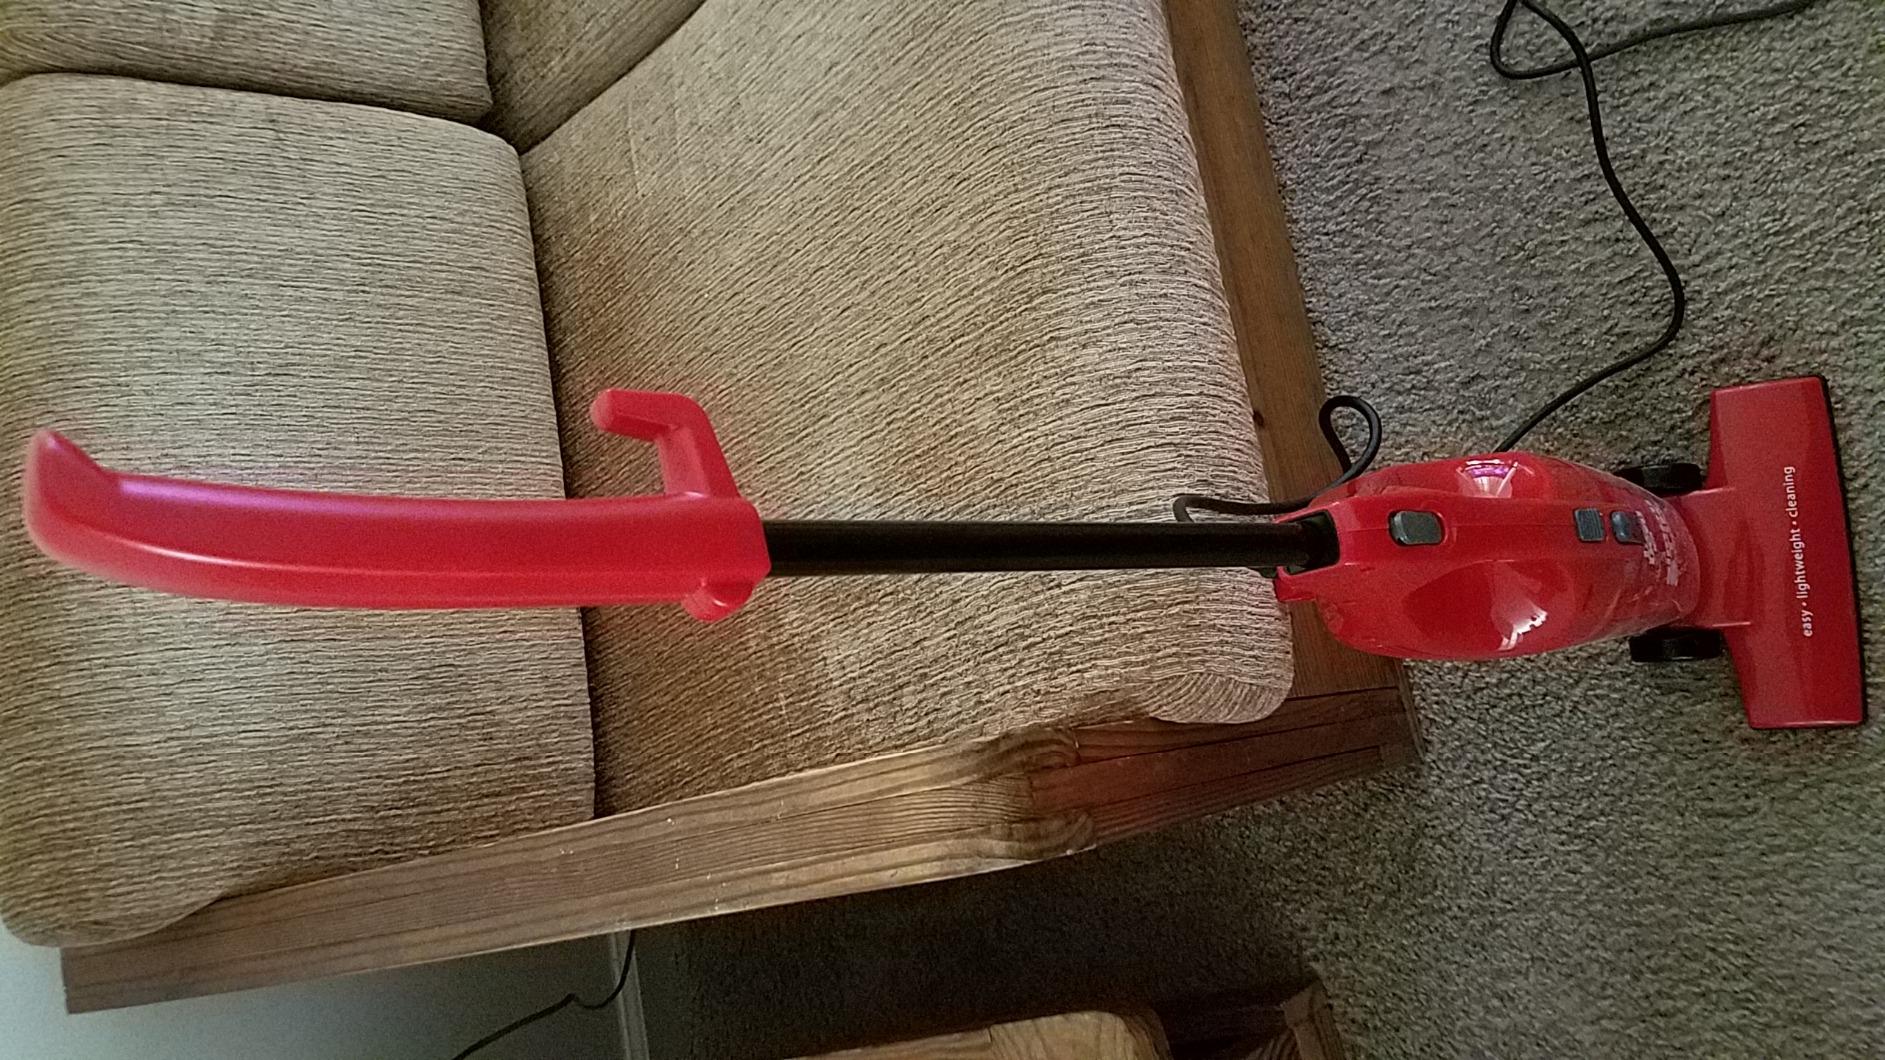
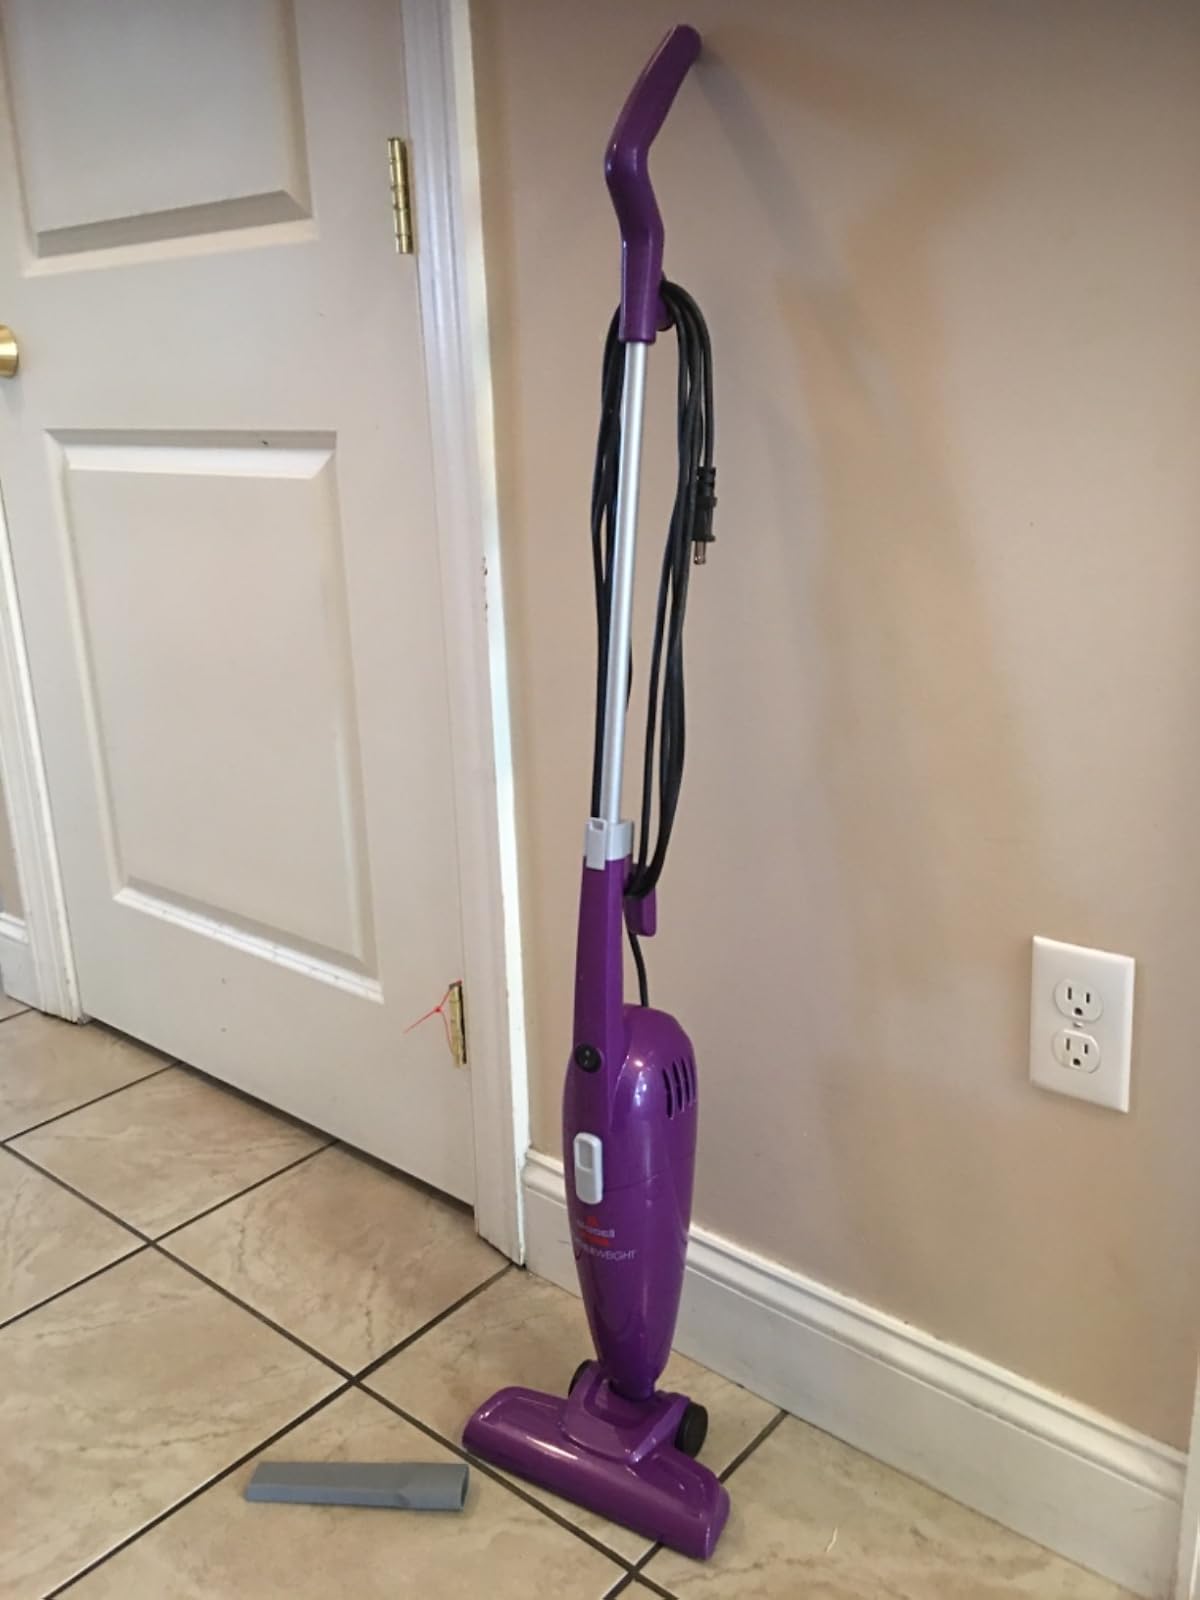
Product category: items_vacuum
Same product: no